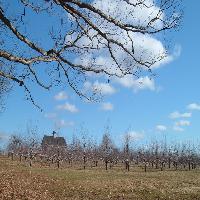
Weather: sun or clear